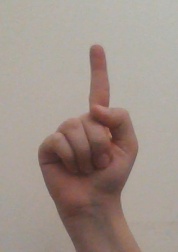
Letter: bb